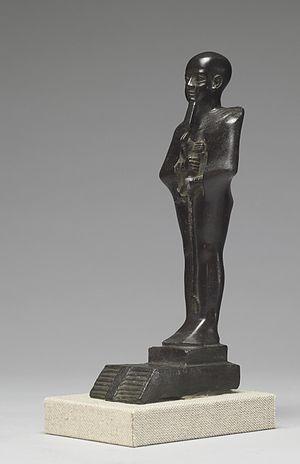
Les dieux et déesses de l’Égypte antique représentent une foule considérable de plus d'un millier de puissances surnaturelles ; divinités cosmogoniques, divinités provinciales, divinités locales, divinités funéraires, personnification de phénomènes naturels ou de concepts abstraits, ancêtres déifiés, démons, génies, divinités étrangères importées, etc. Le terme égyptien pour dieu est netjer et son plus ancien hiéroglyphe représente vraisemblablement un mat enveloppé de bandelettes de tissu. Pour désigner le concept de la divinité, les glyphes alternatifs sont le faucon sur un perchoir et un personnage accroupi. D'autres termes existent pour désigner une divinité, tel baou ou sekhem mais leur diffusion a été de moindre importance.